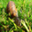
Label: snail